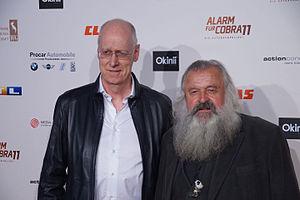
Dietmar Huhn est un acteur allemand né le 31 août 1944 à Tanneberg.
Alerte Cobra est une série d'action allemande créée par Claude Cueni en 1996, et diffusée depuis le 12 mars 1996 sur la chaîne RTL.